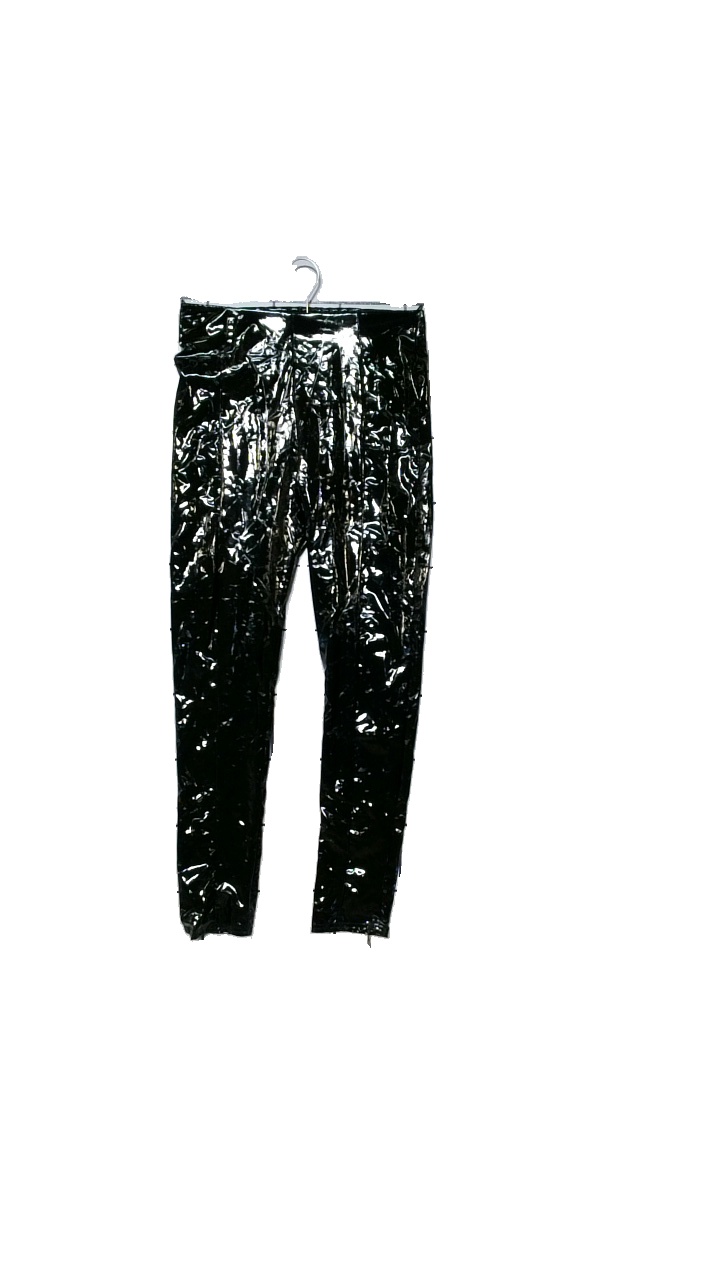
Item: Trousers (Ladies)
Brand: Gina Tricot
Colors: Black
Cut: Regular
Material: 94% polyester, 6% elastan
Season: All
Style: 80s
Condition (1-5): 4
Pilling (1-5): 4
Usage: Reuse
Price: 50-100